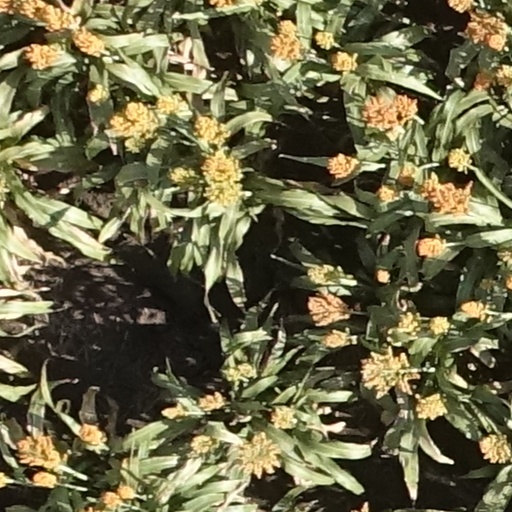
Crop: sorghum